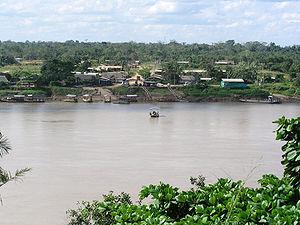
Le rio Madeira ou río Madera est un cours d'eau majeur de l'Amérique du Sud. Sa longueur totale est de 4 207 km, formateurs et bras secondaires compris. C'est le plus long affluent de l'Amazone et le seul qui reçoive les eaux issues de la partie de la cordillère des Andes située dans l'hémisphère sud. En espagnol Madeira se dit Madera. De ce fait on trouve l'un ou l'autre nom au long de son parcours.
Le Río Madre de Dios, encore nommé Mayutata ou Amaru Mayu, est la plus importante rivière du sud du Pérou et la branche mère hydrologique du Madeira, lui-même principal affluent de l'Amazone.